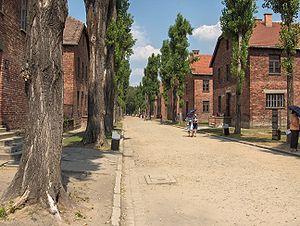
Une des allées du camp Auschwitz I.
Auschwitz est le plus grand complexe concentrationnaire du Troisième Reich, à la fois camp de concentration et camp d'extermination. Il est situé dans la province de Silésie, à une cinquantaine de kilomètres à l'ouest de Cracovie, sur le territoire des localités d'Oświęcim et de Brzezinka, annexées au Reich après l'invasion de la Pologne en septembre 1939.